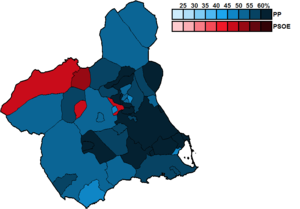
Les élections générales espagnoles de 2004 se sont tenues le dimanche 14 mars 2004 afin d'élire les 350 députés et 208 des 266 sénateurs de la VIIIᵉ législature des Cortes Generales. 9 députés sont élus dans la Région de Murcie.